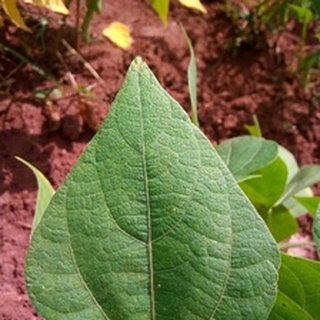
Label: healthy_bean